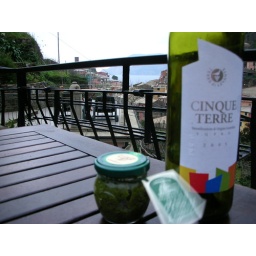
Partaking in regional food (Cinque Terre white wine and pesto) on our hotel balcony